Question: Please indicate a possible affordance area of the motorcycle that can be used for sitting on
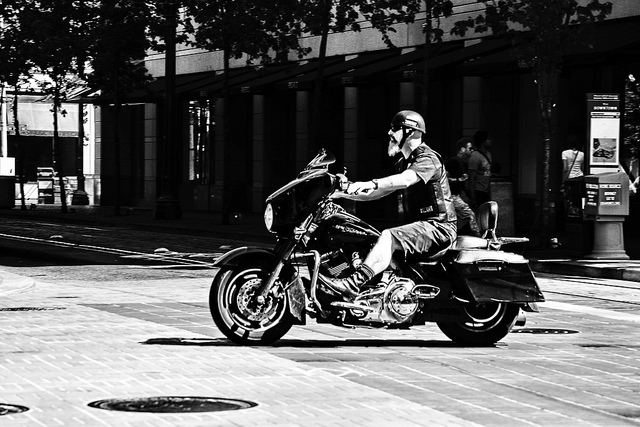
Answer: [379.5, 216, 493.5, 265]